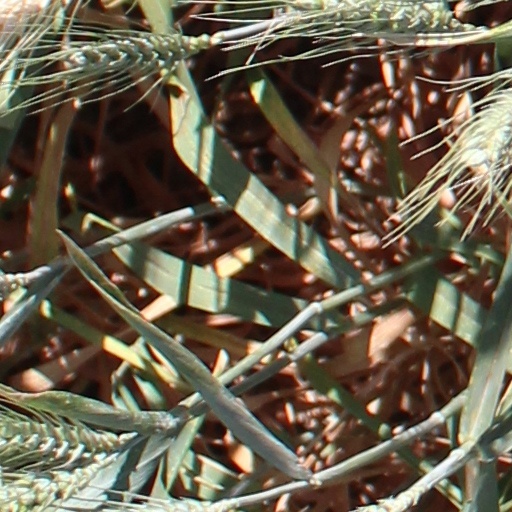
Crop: wheat